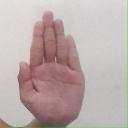
अक्षर: ध